California Golden Bears

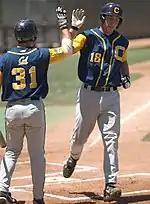
Cal baseball players at Jackie Robinson Stadium in 2007

The California men's basketball team has represented the University of California intercollegiately since 1907 and subsequently began full conference play in 1915. Cal basketball's home court is Haas Pavilion, which was constructed atop of the old Harmon Gymnasium using money donated in the late 1990s in part by the owners of Levi-Strauss. The program has seen success throughout the years culminating in a national championship in 1959 under legendary coach Pete Newell and have reached the final four two other times in 1946 and 1960. The 1926–27 team finished the season with a 17–0 record and was retroactively named the national champion by the Premo-Porretta Power Poll.